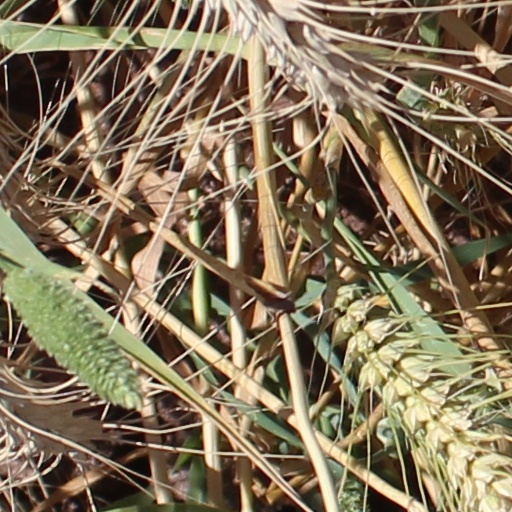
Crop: wheat